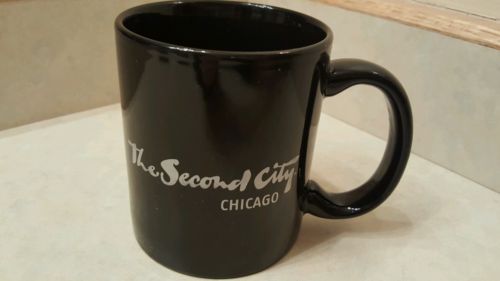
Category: mug